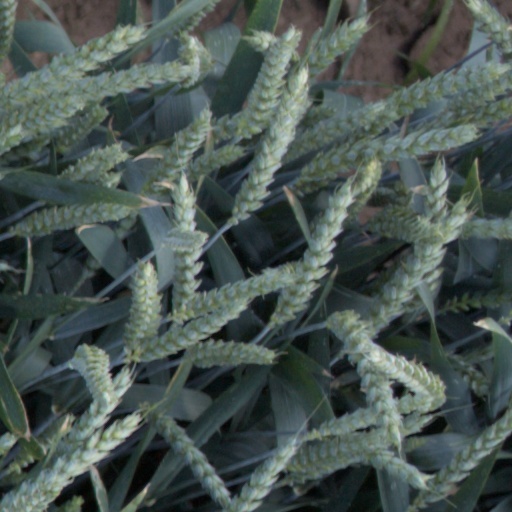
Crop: wheat